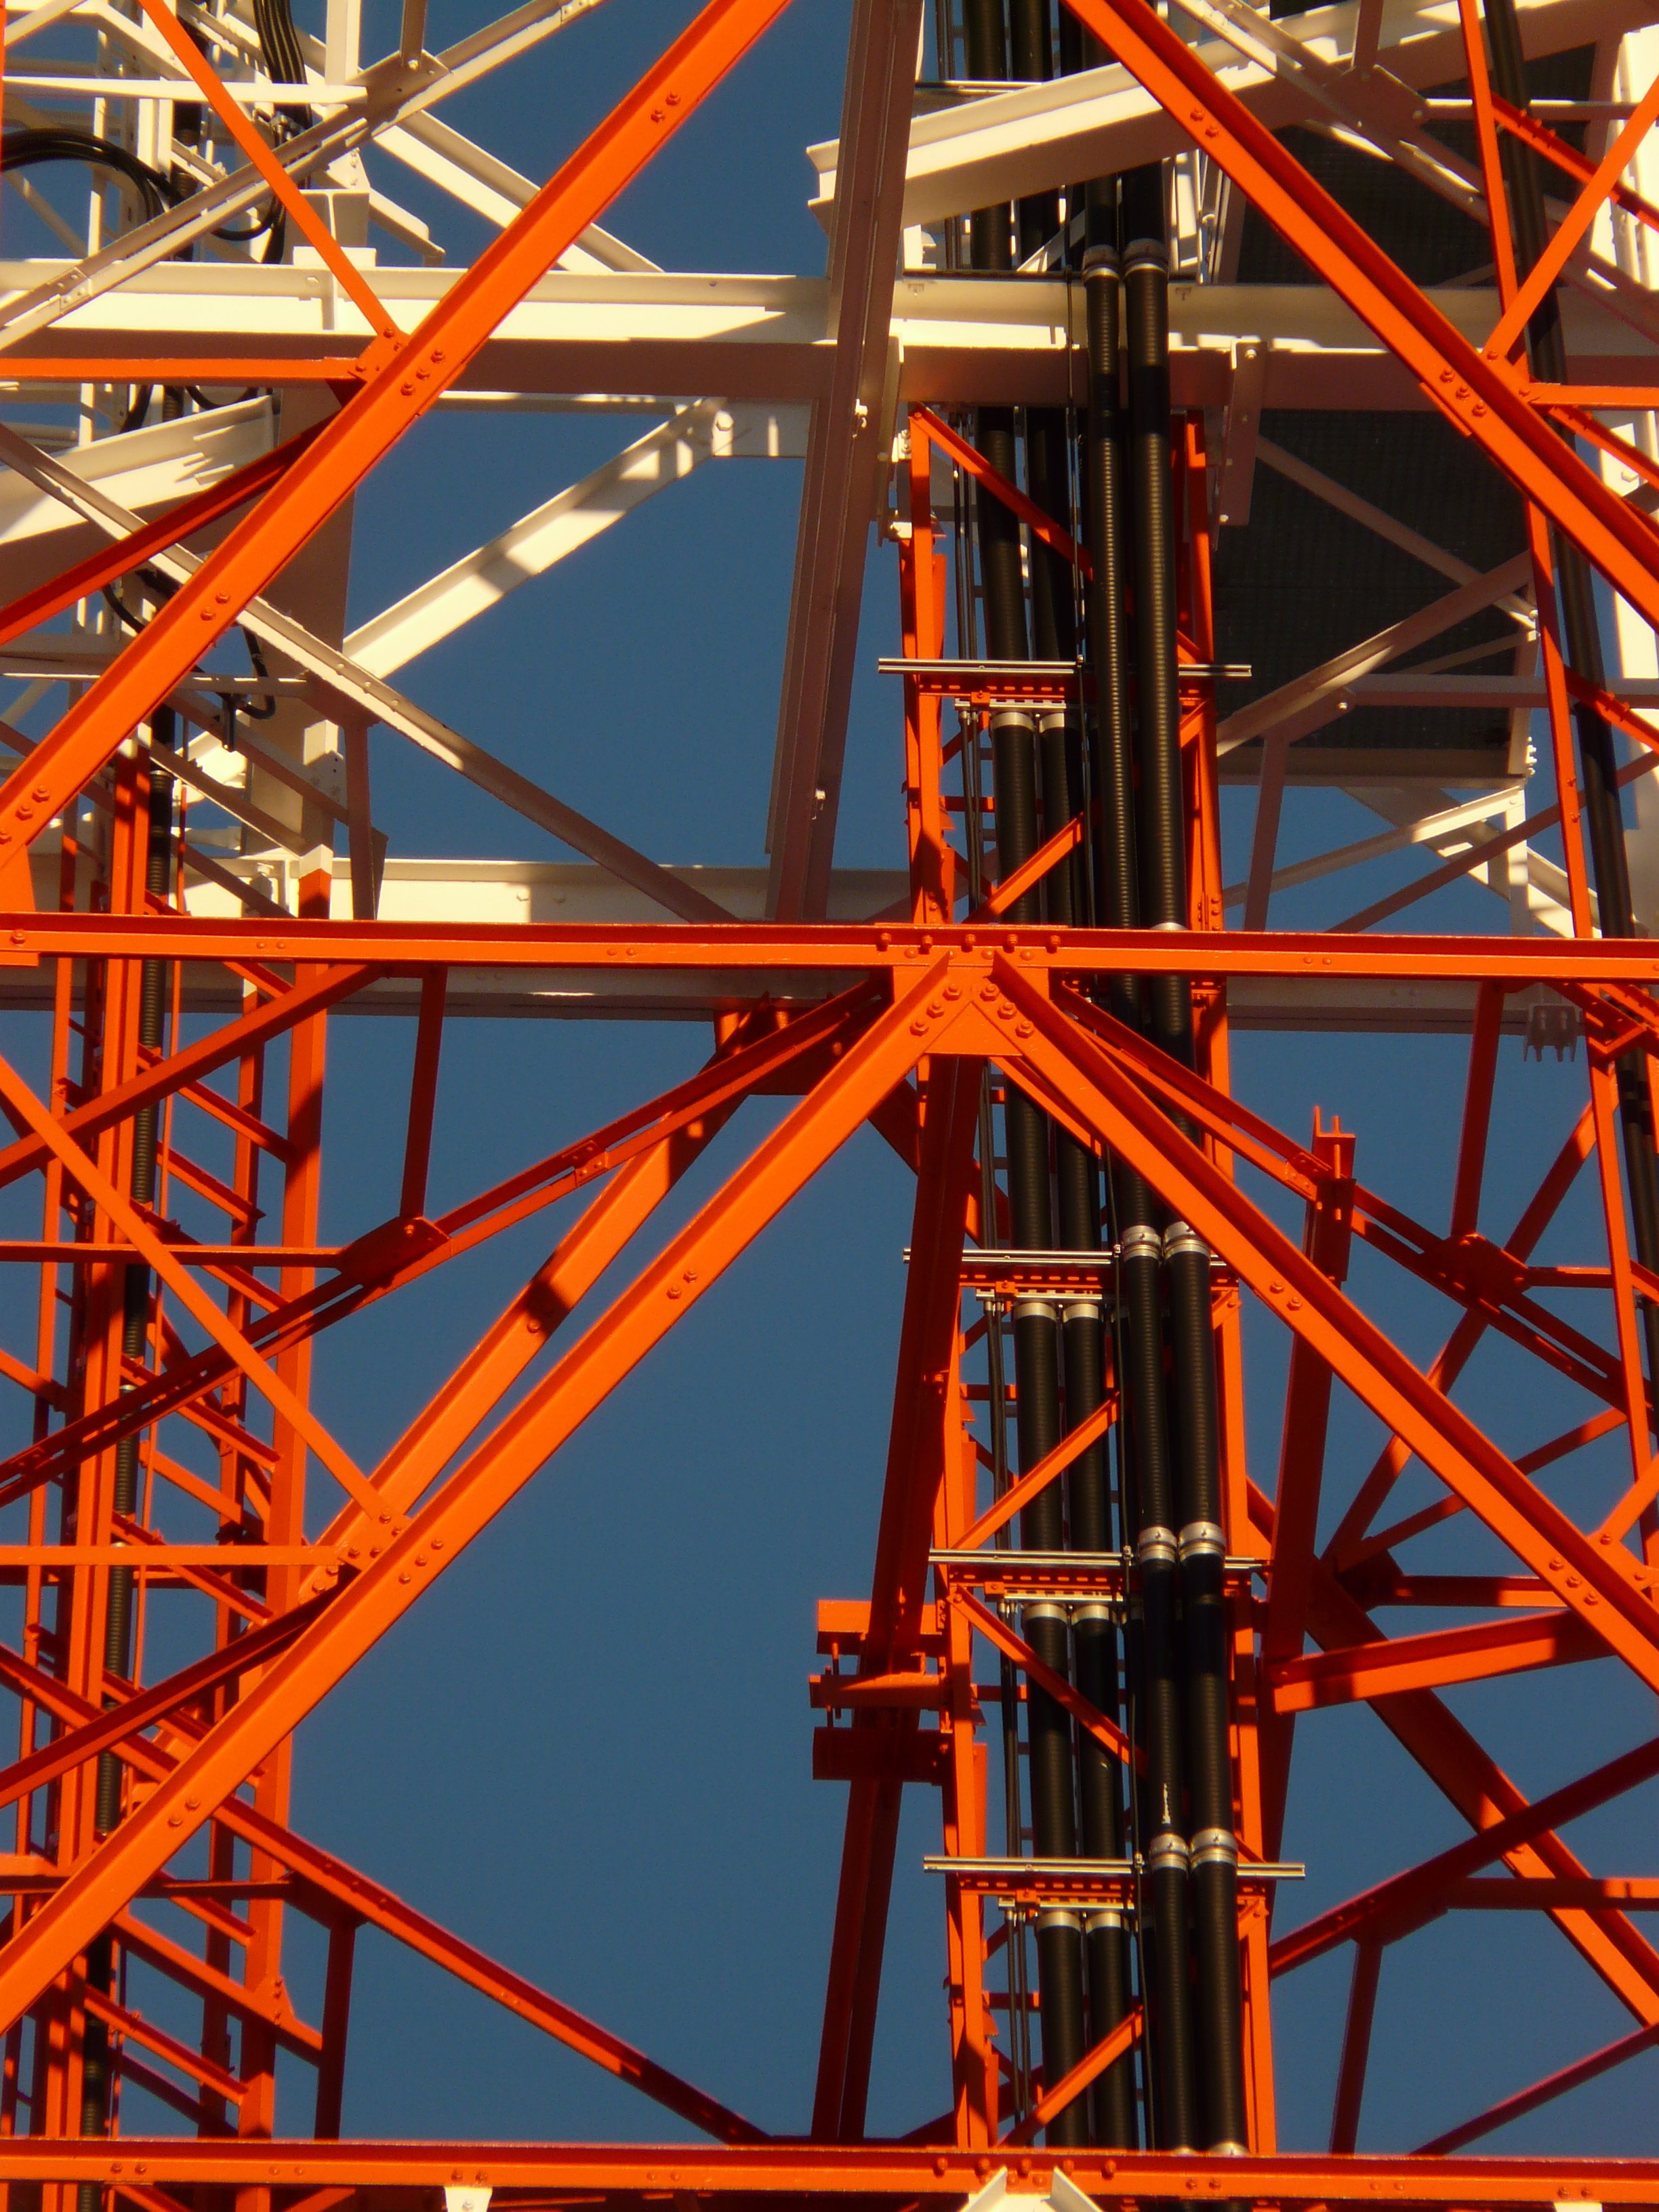
architecture, red, amusement park, park, metal, iron, radio tower, transmission tower, radio mast, greened, evening light, strut, amusement ride